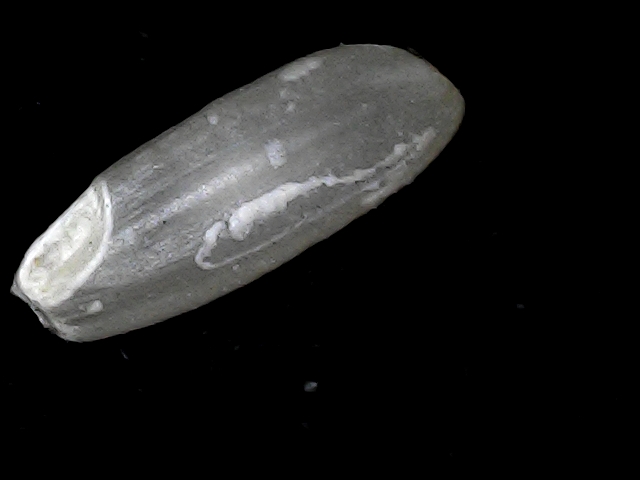
Rice variety: BD93